Lesya Ukrainka

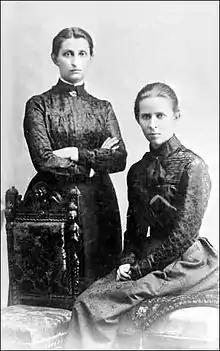
Lesya Ukrainka and Olha Kobylianska, 1901

Lesya Ukrainka was born in 1871 in the town of Novohrad-Volynskyi (now Zviahel) in Ukraine. She was the second child of Ukrainian writer and publisher Olha Drahomanova-Kosach, better known under her pen-name Olena Pchilka. Ukrainka's father was Petro Kosach (from the Kosača noble family), head of the district assembly of conciliators, who came from the northern part of Chernihiv province.